List of Major League Baseball batting champions

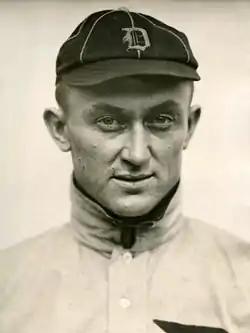
Portrait of a man wearing a high collar, held closed with a safety pin.

In baseball, batting average (AVG) is a measure of a batter's success rate in achieving a hit during an at bat. In Major League Baseball (MLB), it is calculated by dividing a player's hits by his at bats (AB). In MLB, a player in each league wins the "batting title" each season for having the highest batting average that year. The American League (AL) winner is known as the "Rod Carew American League Batting Champion", while the National League (NL) leader is designated the "Tony Gwynn National League Batting Champion". Since 1957, a player must have 3.1 plate appearances (PA) per scheduled game in that league (for a total of 502 over the current 162-game season) to qualify for the batting title. However, if a player's lead in AVG is sufficiently large that enough hitless at bats can be added to reach this requirement and the player still would have the highest batting average, he wins the title. Tony Gwynn, for example, had 159 hits in 451 ABs in 1996 (.353 average) but only 498 PAs. Gwynn's batting average would have dropped to .349 (159 hits in 455 ABs) with four hitless ABs added to reach the 502 PA requirement, but this would still have been higher than the next-highest eligible player (Ellis Burks with a .344 average), so he was awarded the 1996 NL batting title.